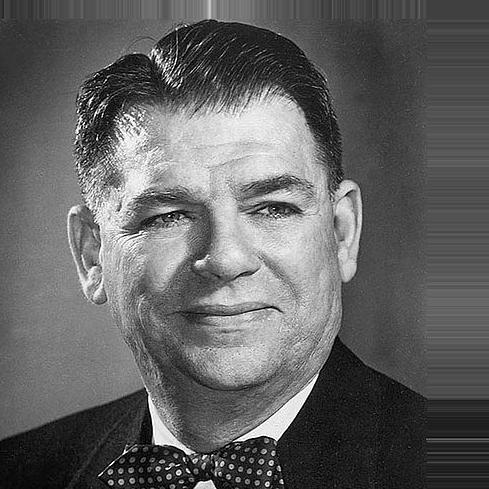
Age: 44